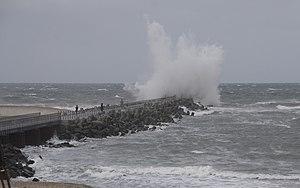
Le môle de Vorupør (Dänemark) en tempête